Zhakiya Kazhi Mosque

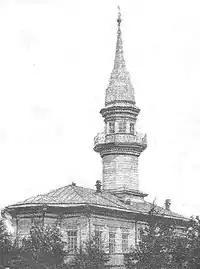
Kokshetau central mosque. 1912

In the "Information about educational institutions located in the Akmola region" for 1887, there is information about the school of the Kokchetav mullah Nauryzbay Talasov, which at his house "exists at the request of the parents of students, the charter and regulations since 1886, expenses (from the treasury) are not made. " (TsGA RK, f. 359, p. 1, d.10, b. 2)